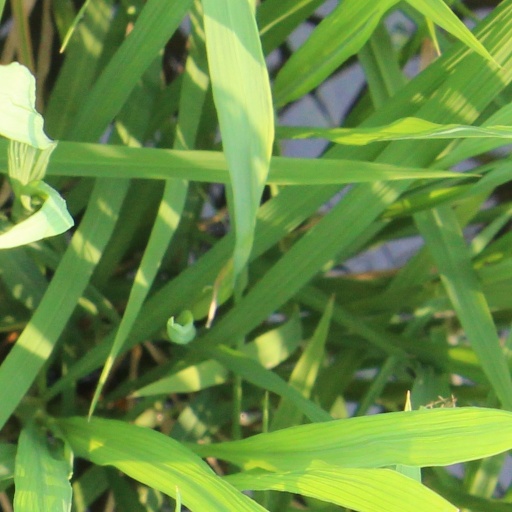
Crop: rice